2015 FFA Cup final

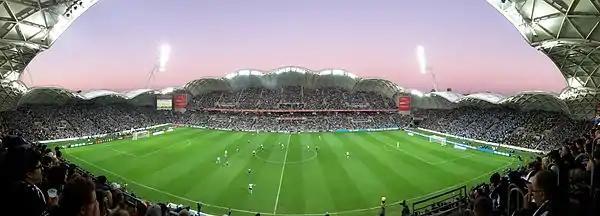
Panorama of AAMI Park, host of the 2015 FFA Cup Final.

On 27 October 2015, Football Federation Australia announced the 2015 FFA Cup Final would be held at either AAMI Park in Melbourne or Perth's nib Stadium. The choice of venue depended on the result of the second semi-final match between Hume City and Melbourne Victory. If Melbourne Victory defeat Hume City, the 2015 Final would be held at AAMI Park. A Hume City win would see the other successful semi-finalist, Perth Glory, host event at nib Stadium. Melbourne Victory's win confirmed the Final venue to be AAMI Park.